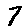
Label: 7